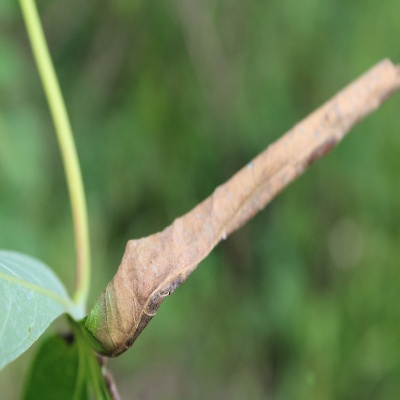
Crop: Cassava
Condition: bacterial blight